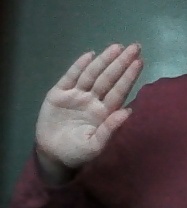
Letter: seen